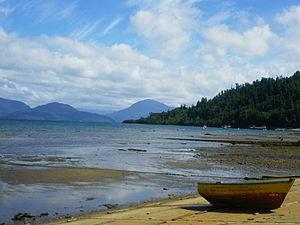
Cisnes est une commune du Chili située au sud du pays dans la province d'Aysén, elle-même dans la région d'Aisén. Cette commune très étendue comptait 4 972 habitants en 2012.